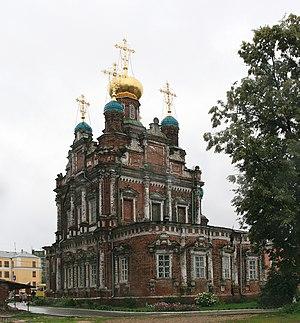
Le baroque Stroganov est le nom donné à une tendance architecturale de certains édifices de baroque russe à la fin du XVIIᵉ siècle et au début du XVIIIᵉ siècle, édifiés, soit à la demande de l'industriel Grigori Dmitrievitch Stroganov, soit en suivant un style semblable.